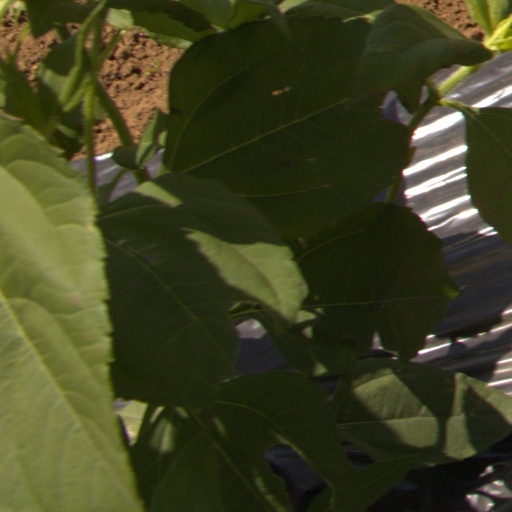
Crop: Jerusalem artichoke